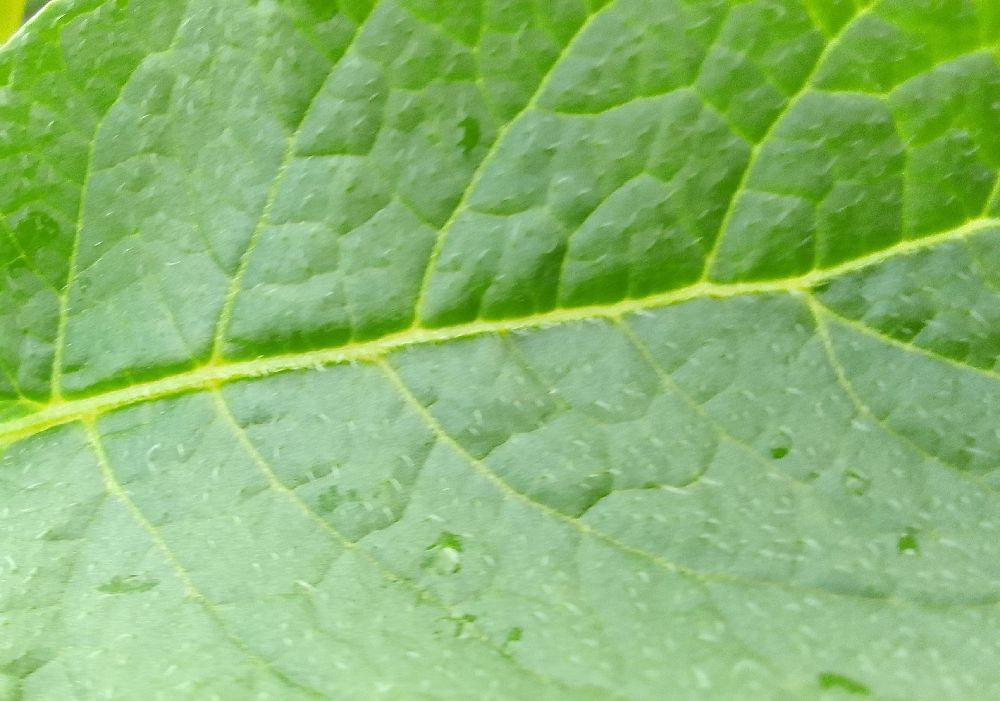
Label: Healthy